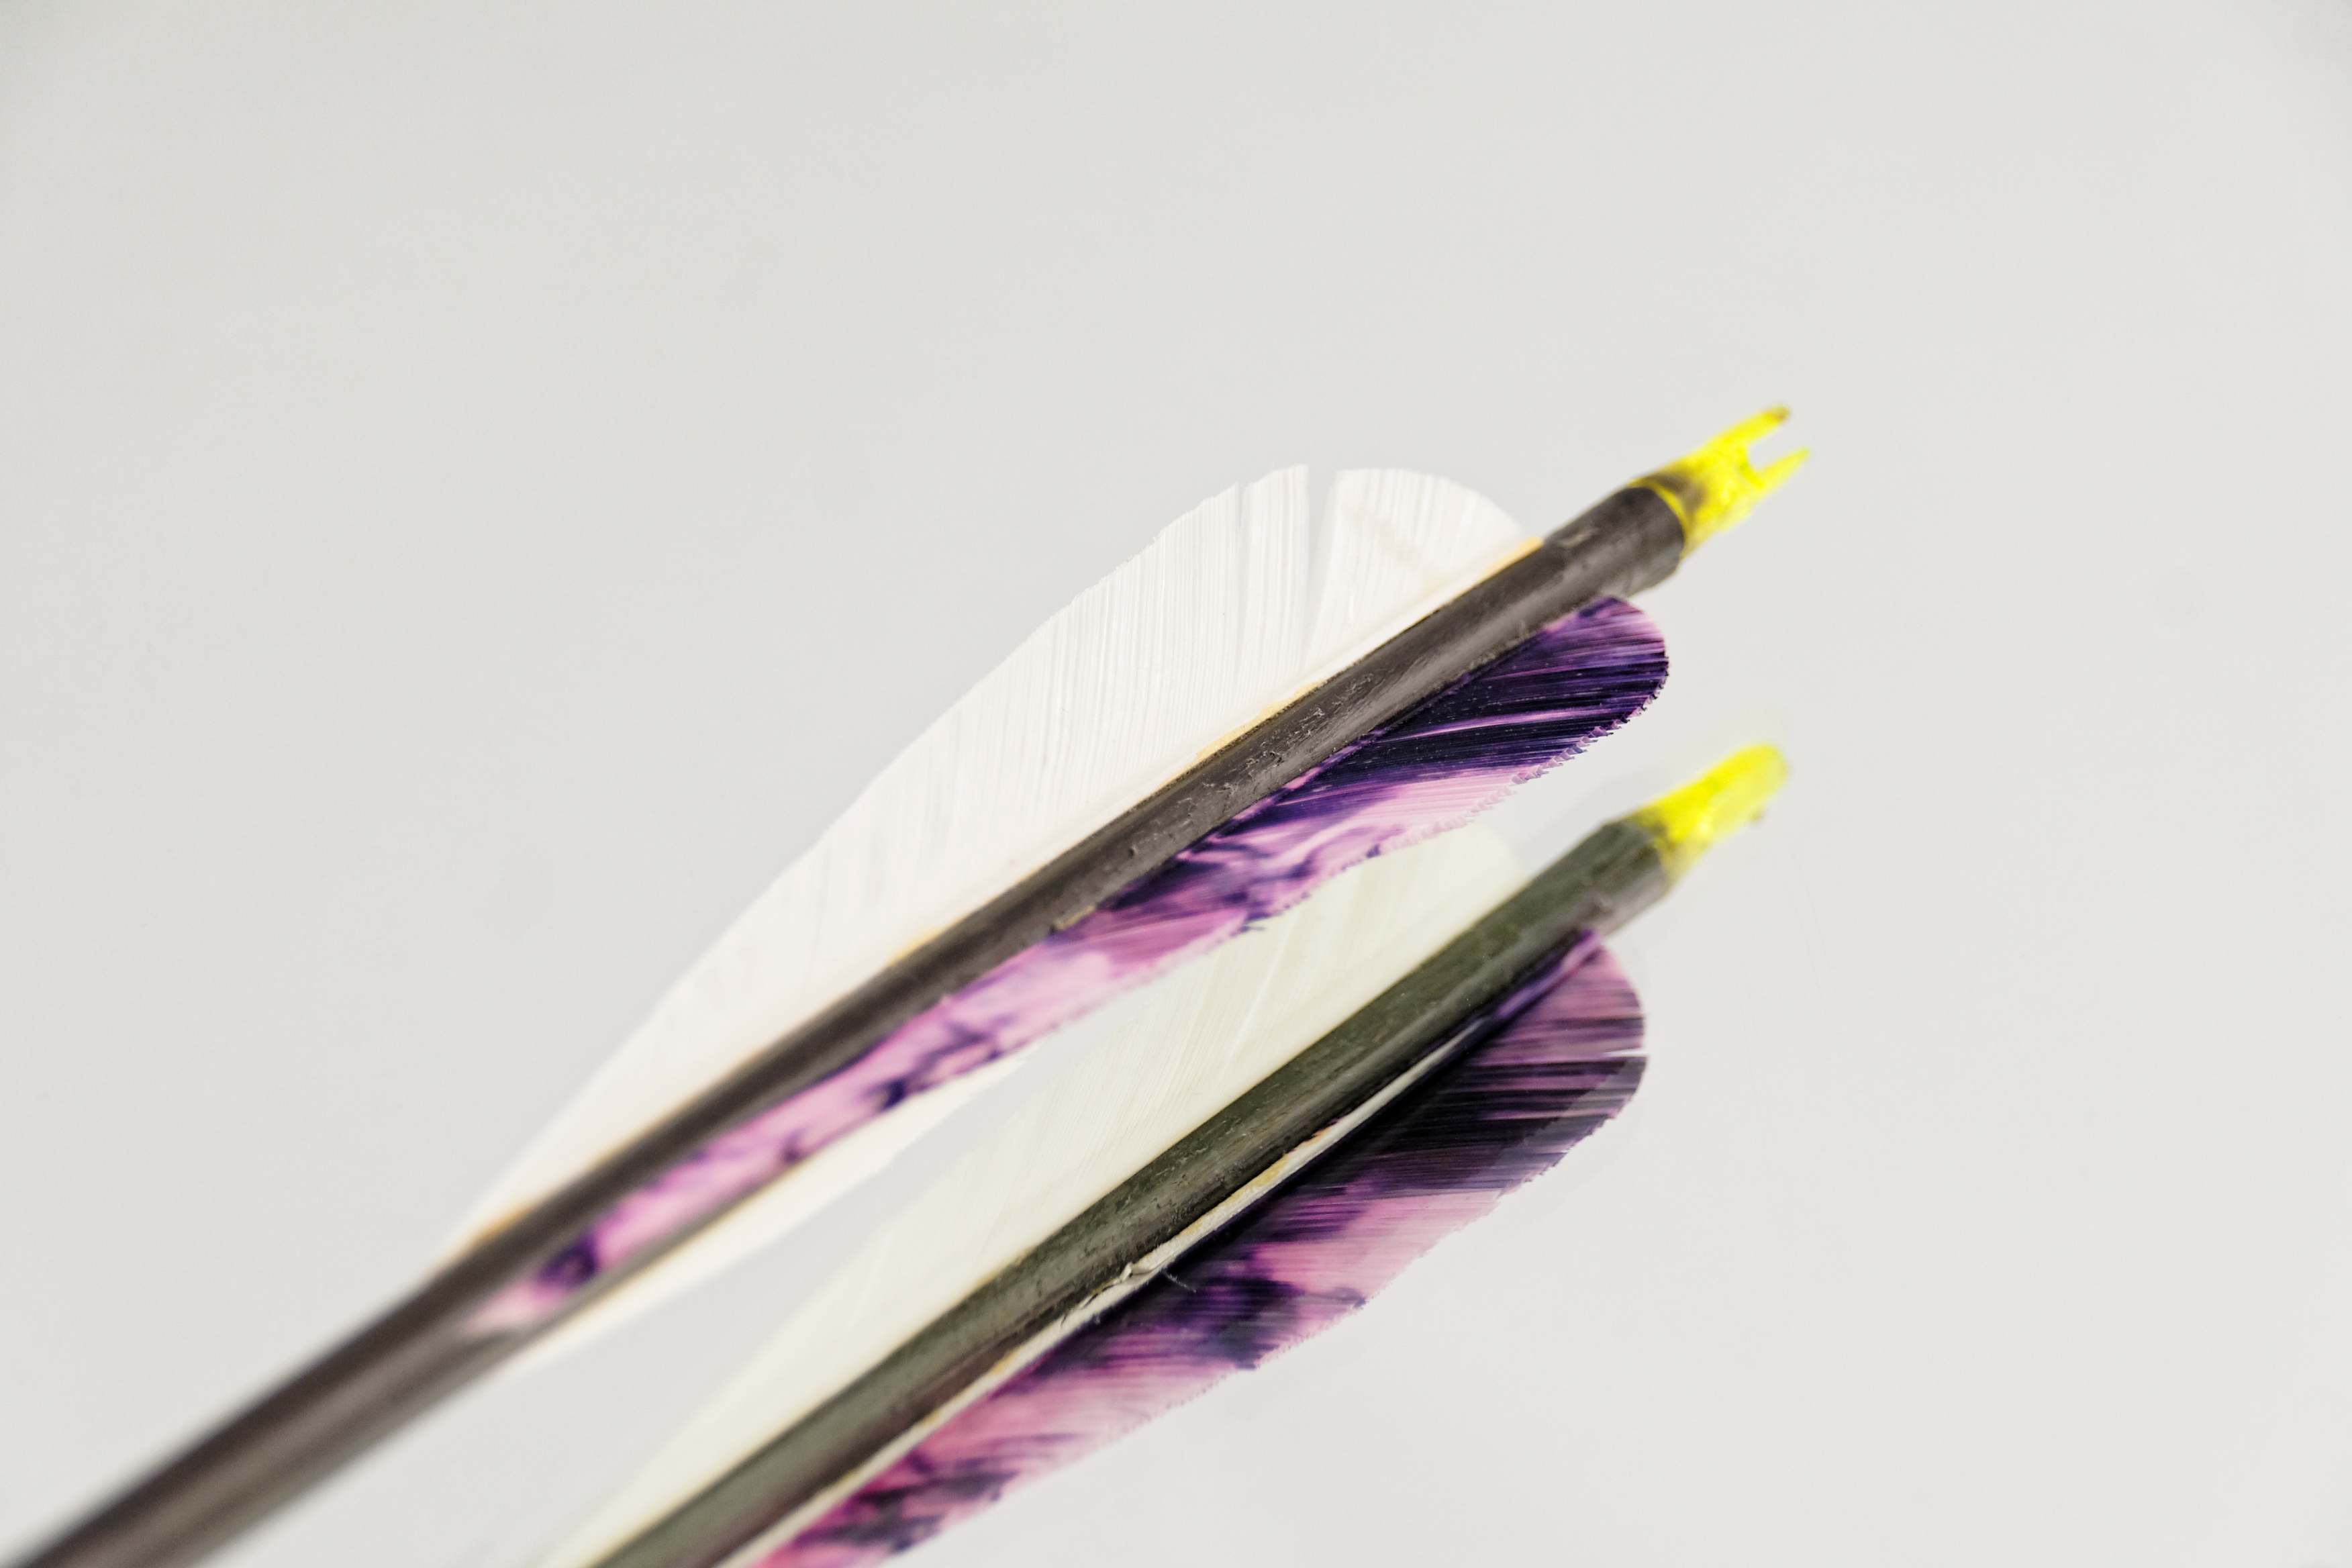
pencil, sport, pen, spring, weapon, arrow, magenta, archery, ball pen, bow and arrow